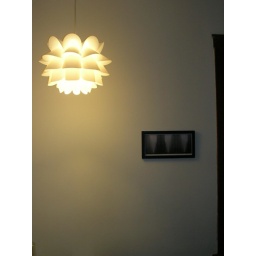
knappa lamp hanging in our bedroom